Tuning mechanisms for stringed instruments

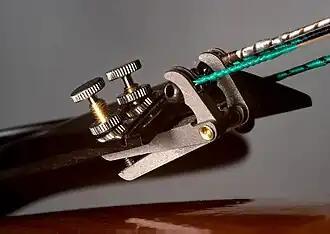
A violin tailpiece. Here, the two strings on the far side pass through the keyhole slots directly, but the nearer two strings use fine tuners.

Tapered pegs are common on classical Indian instruments such as the sitar, the Saraswati veena, and the sarod, but some like the esraj and Mohan veena often use modern tuning machines instead. Tapered pegs are also used on older European instruments, such as the Bulgarian gadulka and the hurdy-gurdy, as well as on flamenco guitars.